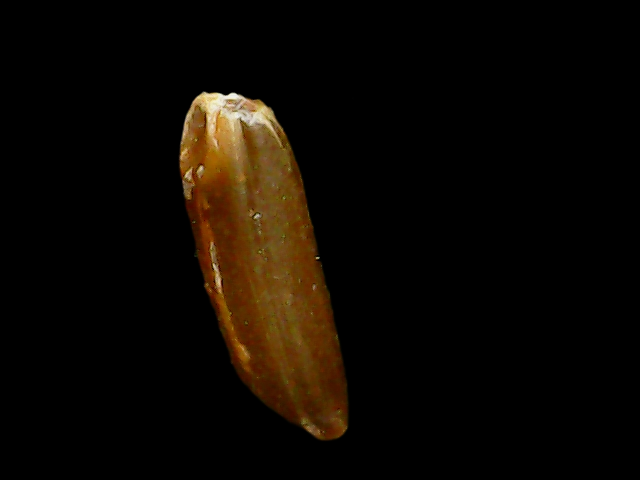
Rice variety: Binadhan20